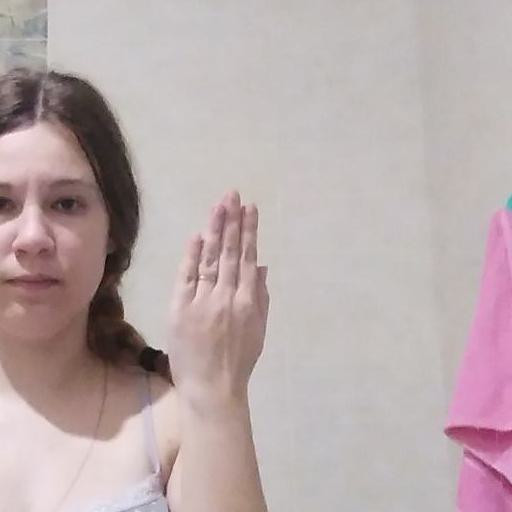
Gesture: stop_inverted